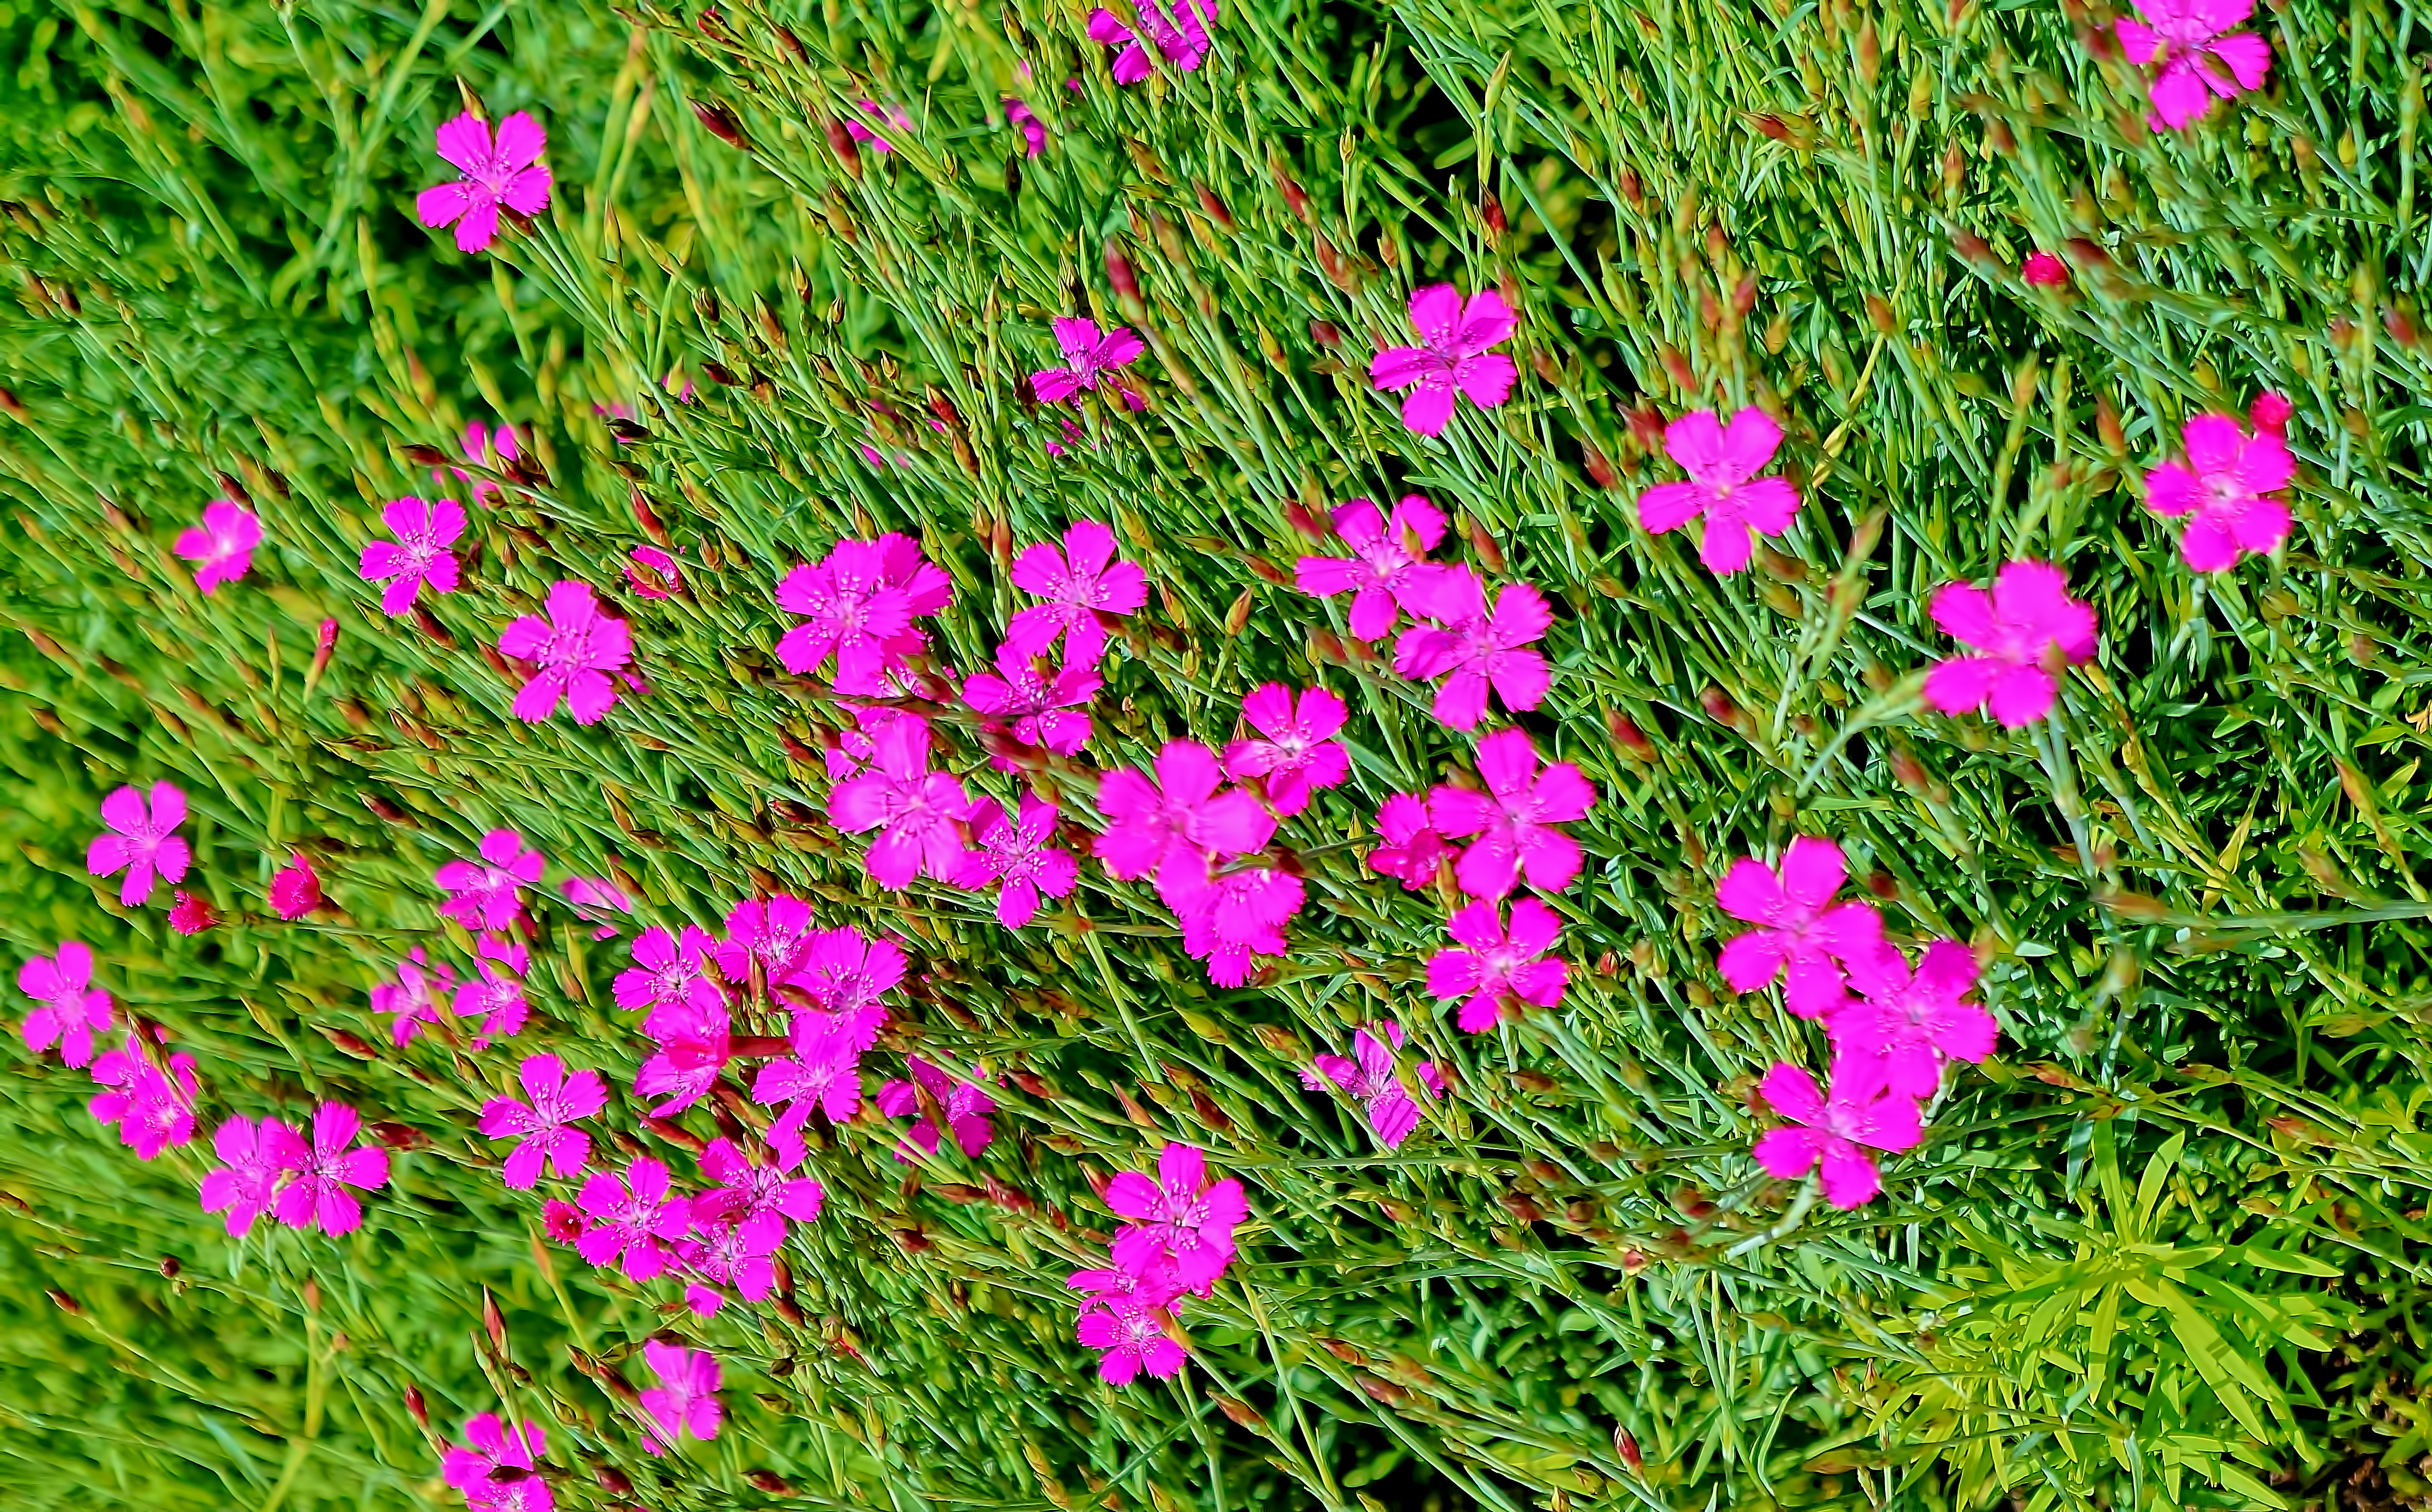
grass, plant, lawn, meadow, flower, herb, pink, flora, wildflower, flowers, geranium, shrub, finland, helsinki, dianthus, kumpula, flowering plant, annual plant, land plant, garden cosmos, pink family